Planetary Observer program

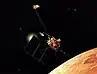
"Mars Observer", a Planetary Observer class spacecraft.

The Planetary Observer program is a cancelled space exploration program designed by NASA to provide cheaper planetary orbiters by using Earth-orbiting satellite components and technology, using solar panels for power, and a common spacecraft bus platform for all Planetary Observer-class probes. Only one spacecraft of this class was eventually constructed—the "Mars Observer".